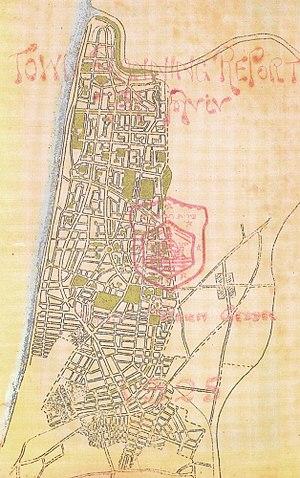
Tel Aviv-Jaffa ou Tel-Aviv-Jaffa, souvent désignée simplement sous le nom de Tel Aviv ou Tel-Aviv, est une ville située sur la côte méditerranéenne au cœur de la métropole du Gush Dan en Israël. La ville moderne de Tel Aviv a été fondée en 1909 à l'époque ottomane dans les faubourgs de Jaffa, ville portuaire avec laquelle elle a fusionné en 1950.
Sir Patrick Geddes est un biologiste et sociologue écossais, connu aussi comme un précurseur dans de nombreux domaines, notamment l’éducation, l’économie, l’urbanisme, la géographie, la muséographie et surtout l’écologie.